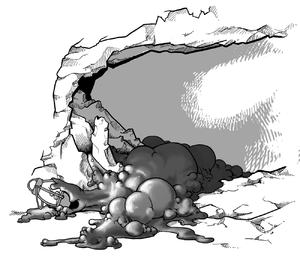
Racer og monstre i Dungeons & Dragons / Monstre, uhyrer og fabeldyr / Black pudding
Black Pudding
"I bordrollespillet Dungeons & Dragons spiller fantasivæsner, herunder fabeldyr, drager, uhyrer og monstre, en væsentlig rolle, og der findes i hundredvis af forskellige slags. Under ét betegnes fantasivæsnerne ofte som ""racer"" eller monstre. Racerne og monstrene kan inddeles i mange kategorier, og på mange måder, men kategorierne menneskelignende racer og humanoide racer er vigtige. Som udgangspunkt, er det kun mennesker og de menneskelignende racer som er tilgængelige som spilkarakterer, men nogle valgfrie regelsupplementer udvider dog mulighederne.